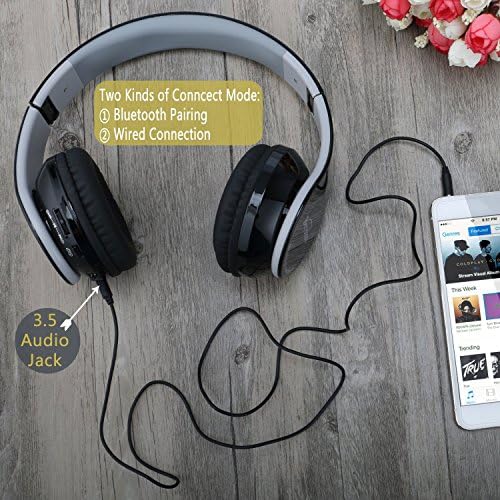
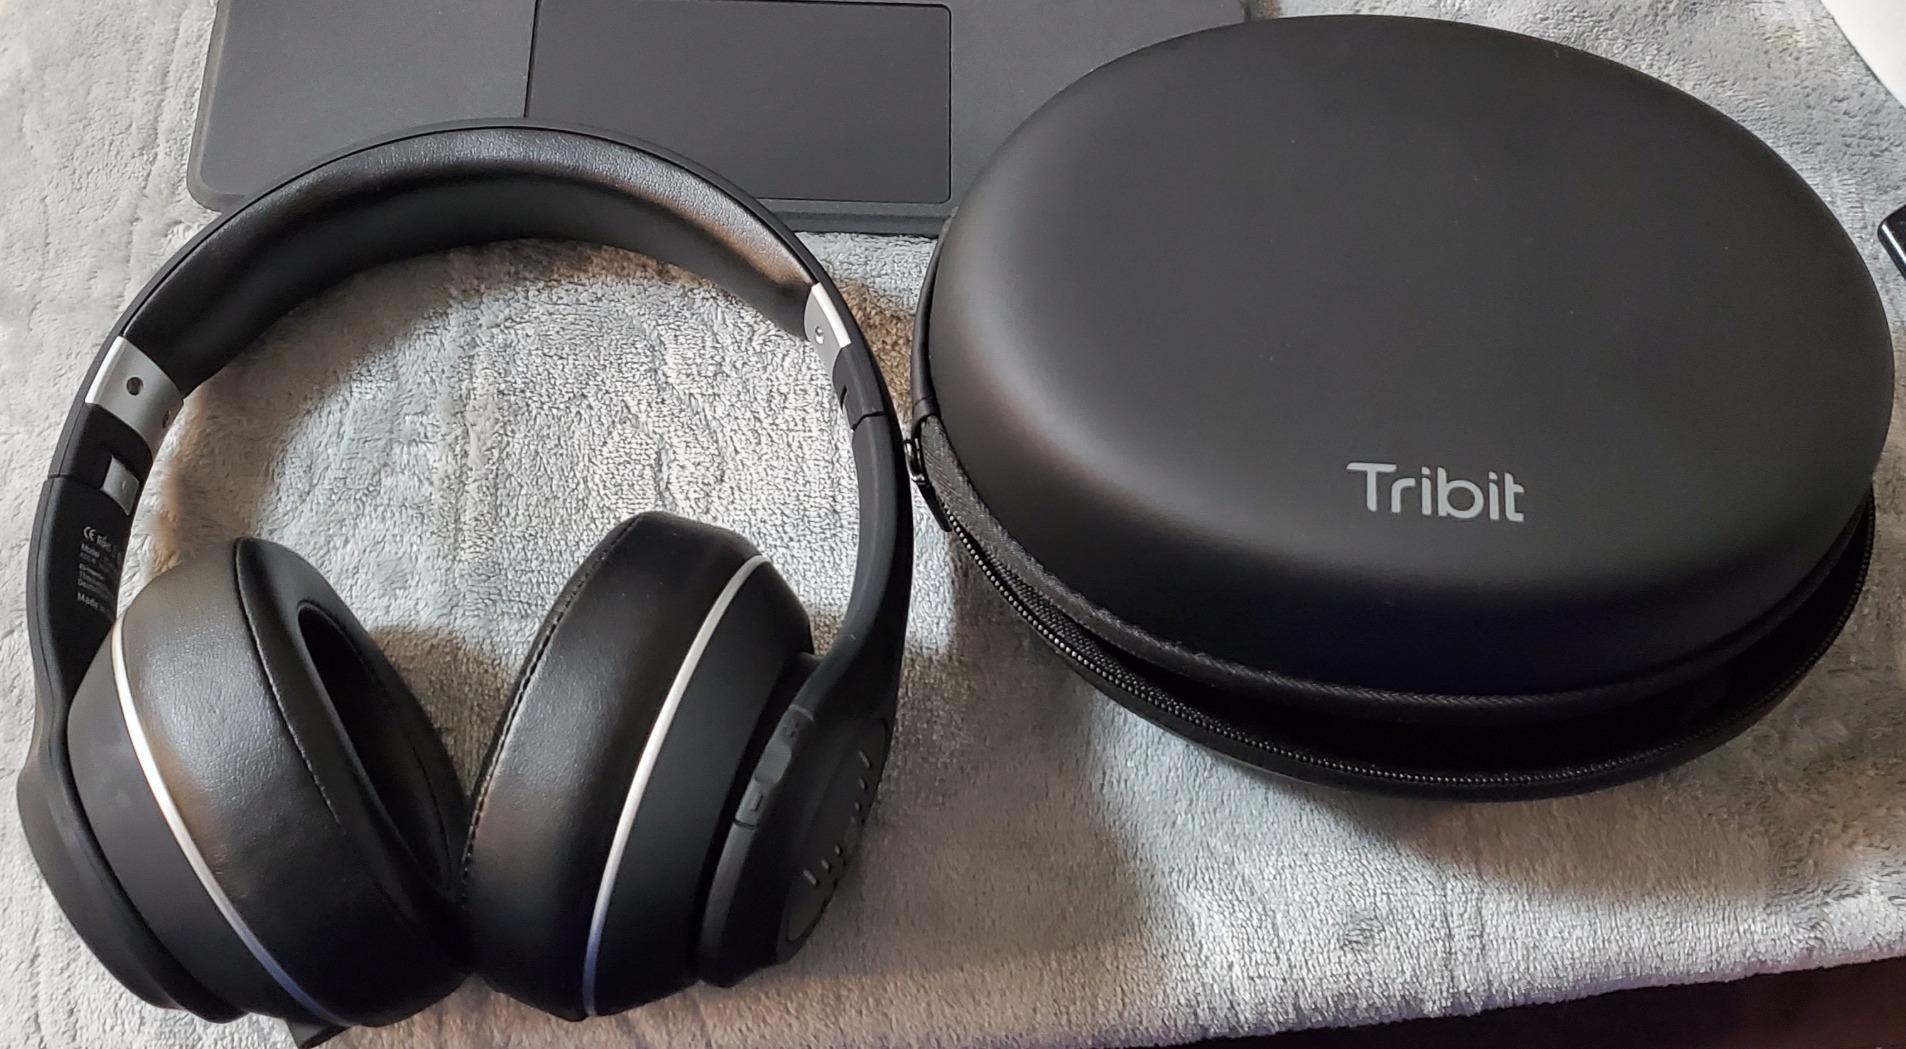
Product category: headphones
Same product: no